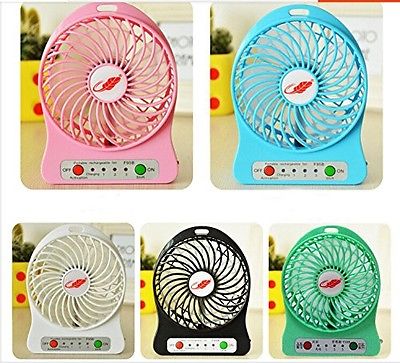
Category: fan